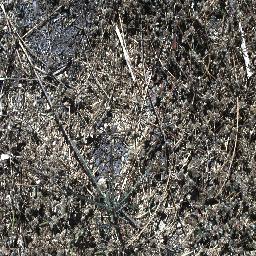
Label: parkinsonia